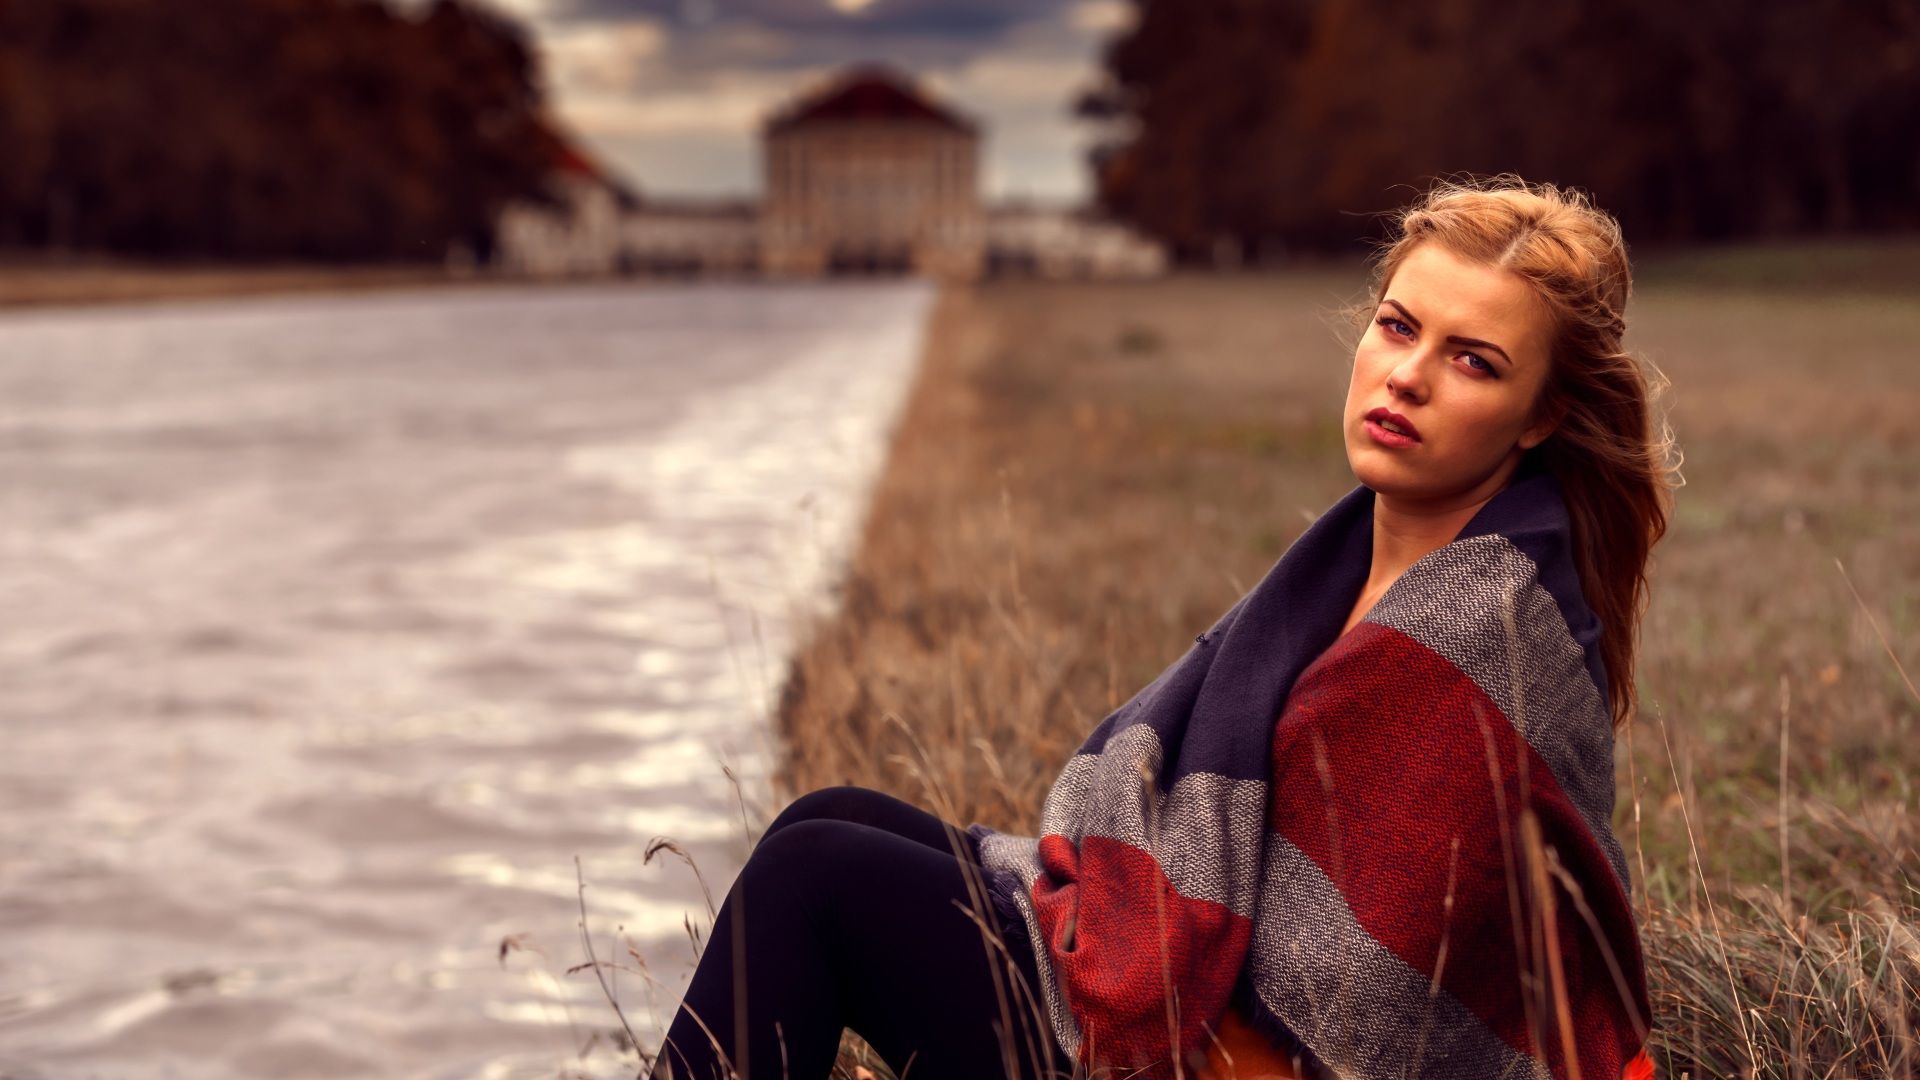
woman, beauty, eye, outerwear, photography, long hair, smile